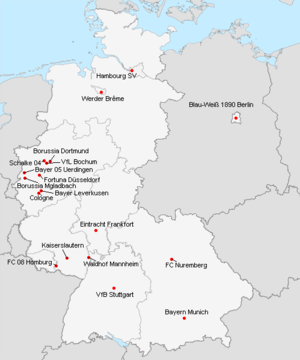
Répartition des clubs en 1.Bundesliga 1986-1987.
La saison 1986-1987 de 1. Bundesliga était la vingt-quatrième édition de la première division allemande.